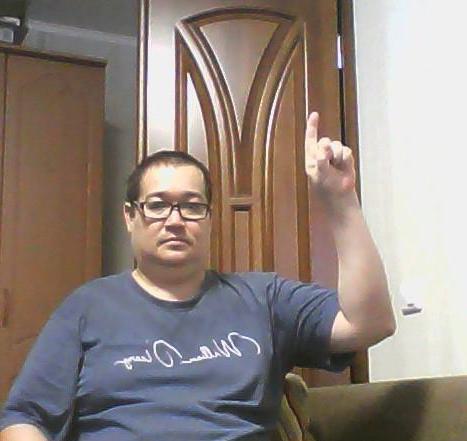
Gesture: one